Metopes of the Parthenon

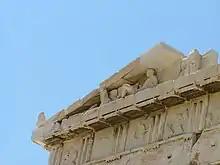
Metopes east I to V.

Since these metopes have been almost completely destroyed by Christians, it is difficult to know what they represented. However, in the nineteenth century, Adolf Michaelis suggested that the character on east II could be a Dionysus (identified thanks to the panther and snake that accompany him) attacking a giant on the run. Michaelis then made the hypothesis that the metopes on this façade could represent Gigantomachy. Therefore, the identification of other figures was possible, even if some are still debated. The work was done by comparison with other representations of gigantomachy: Athenian vases of the fifth century BC., the Siphnian Treasury or the Pergamon Altar However, these metopes were a turning point in the representation of the giants. Until the middle of the fifth century BC, they were represented as hoplites. Here, and in later representations, as in Pergamum, they are naked or simply dressed in animal skins.